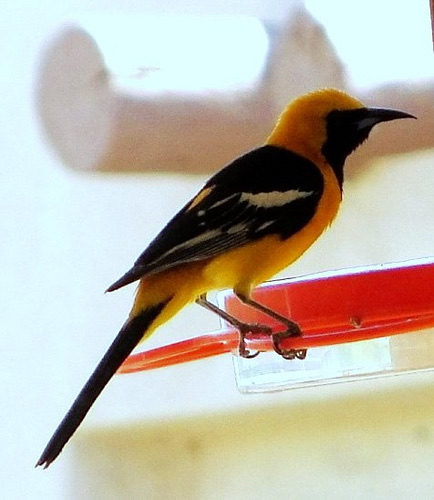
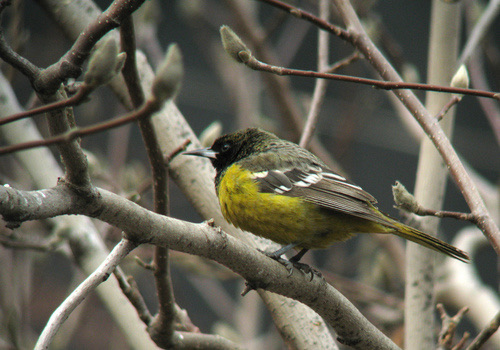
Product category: misc
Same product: yes